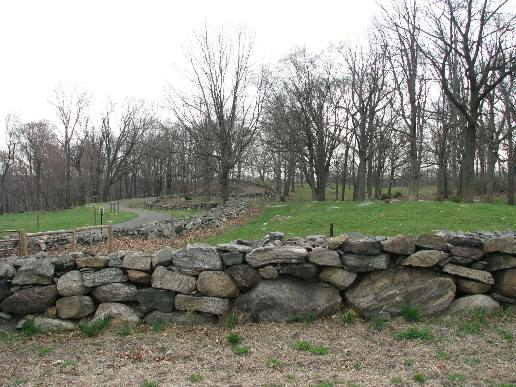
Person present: No